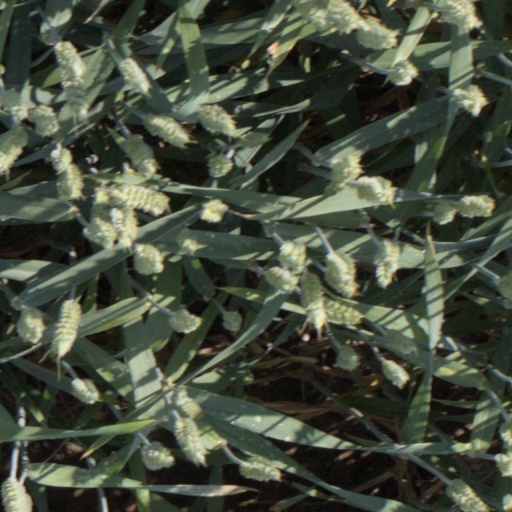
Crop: wheat